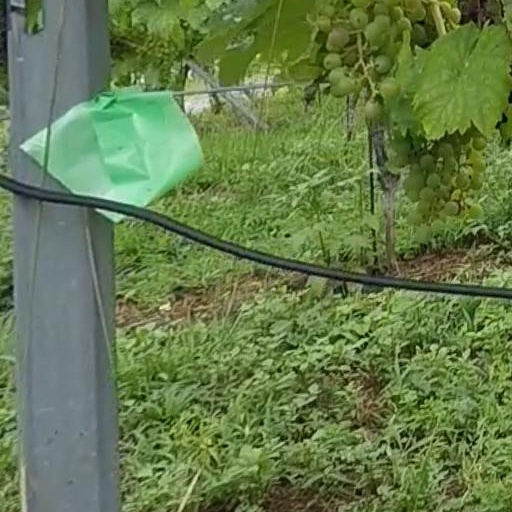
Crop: grape